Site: brandenburg
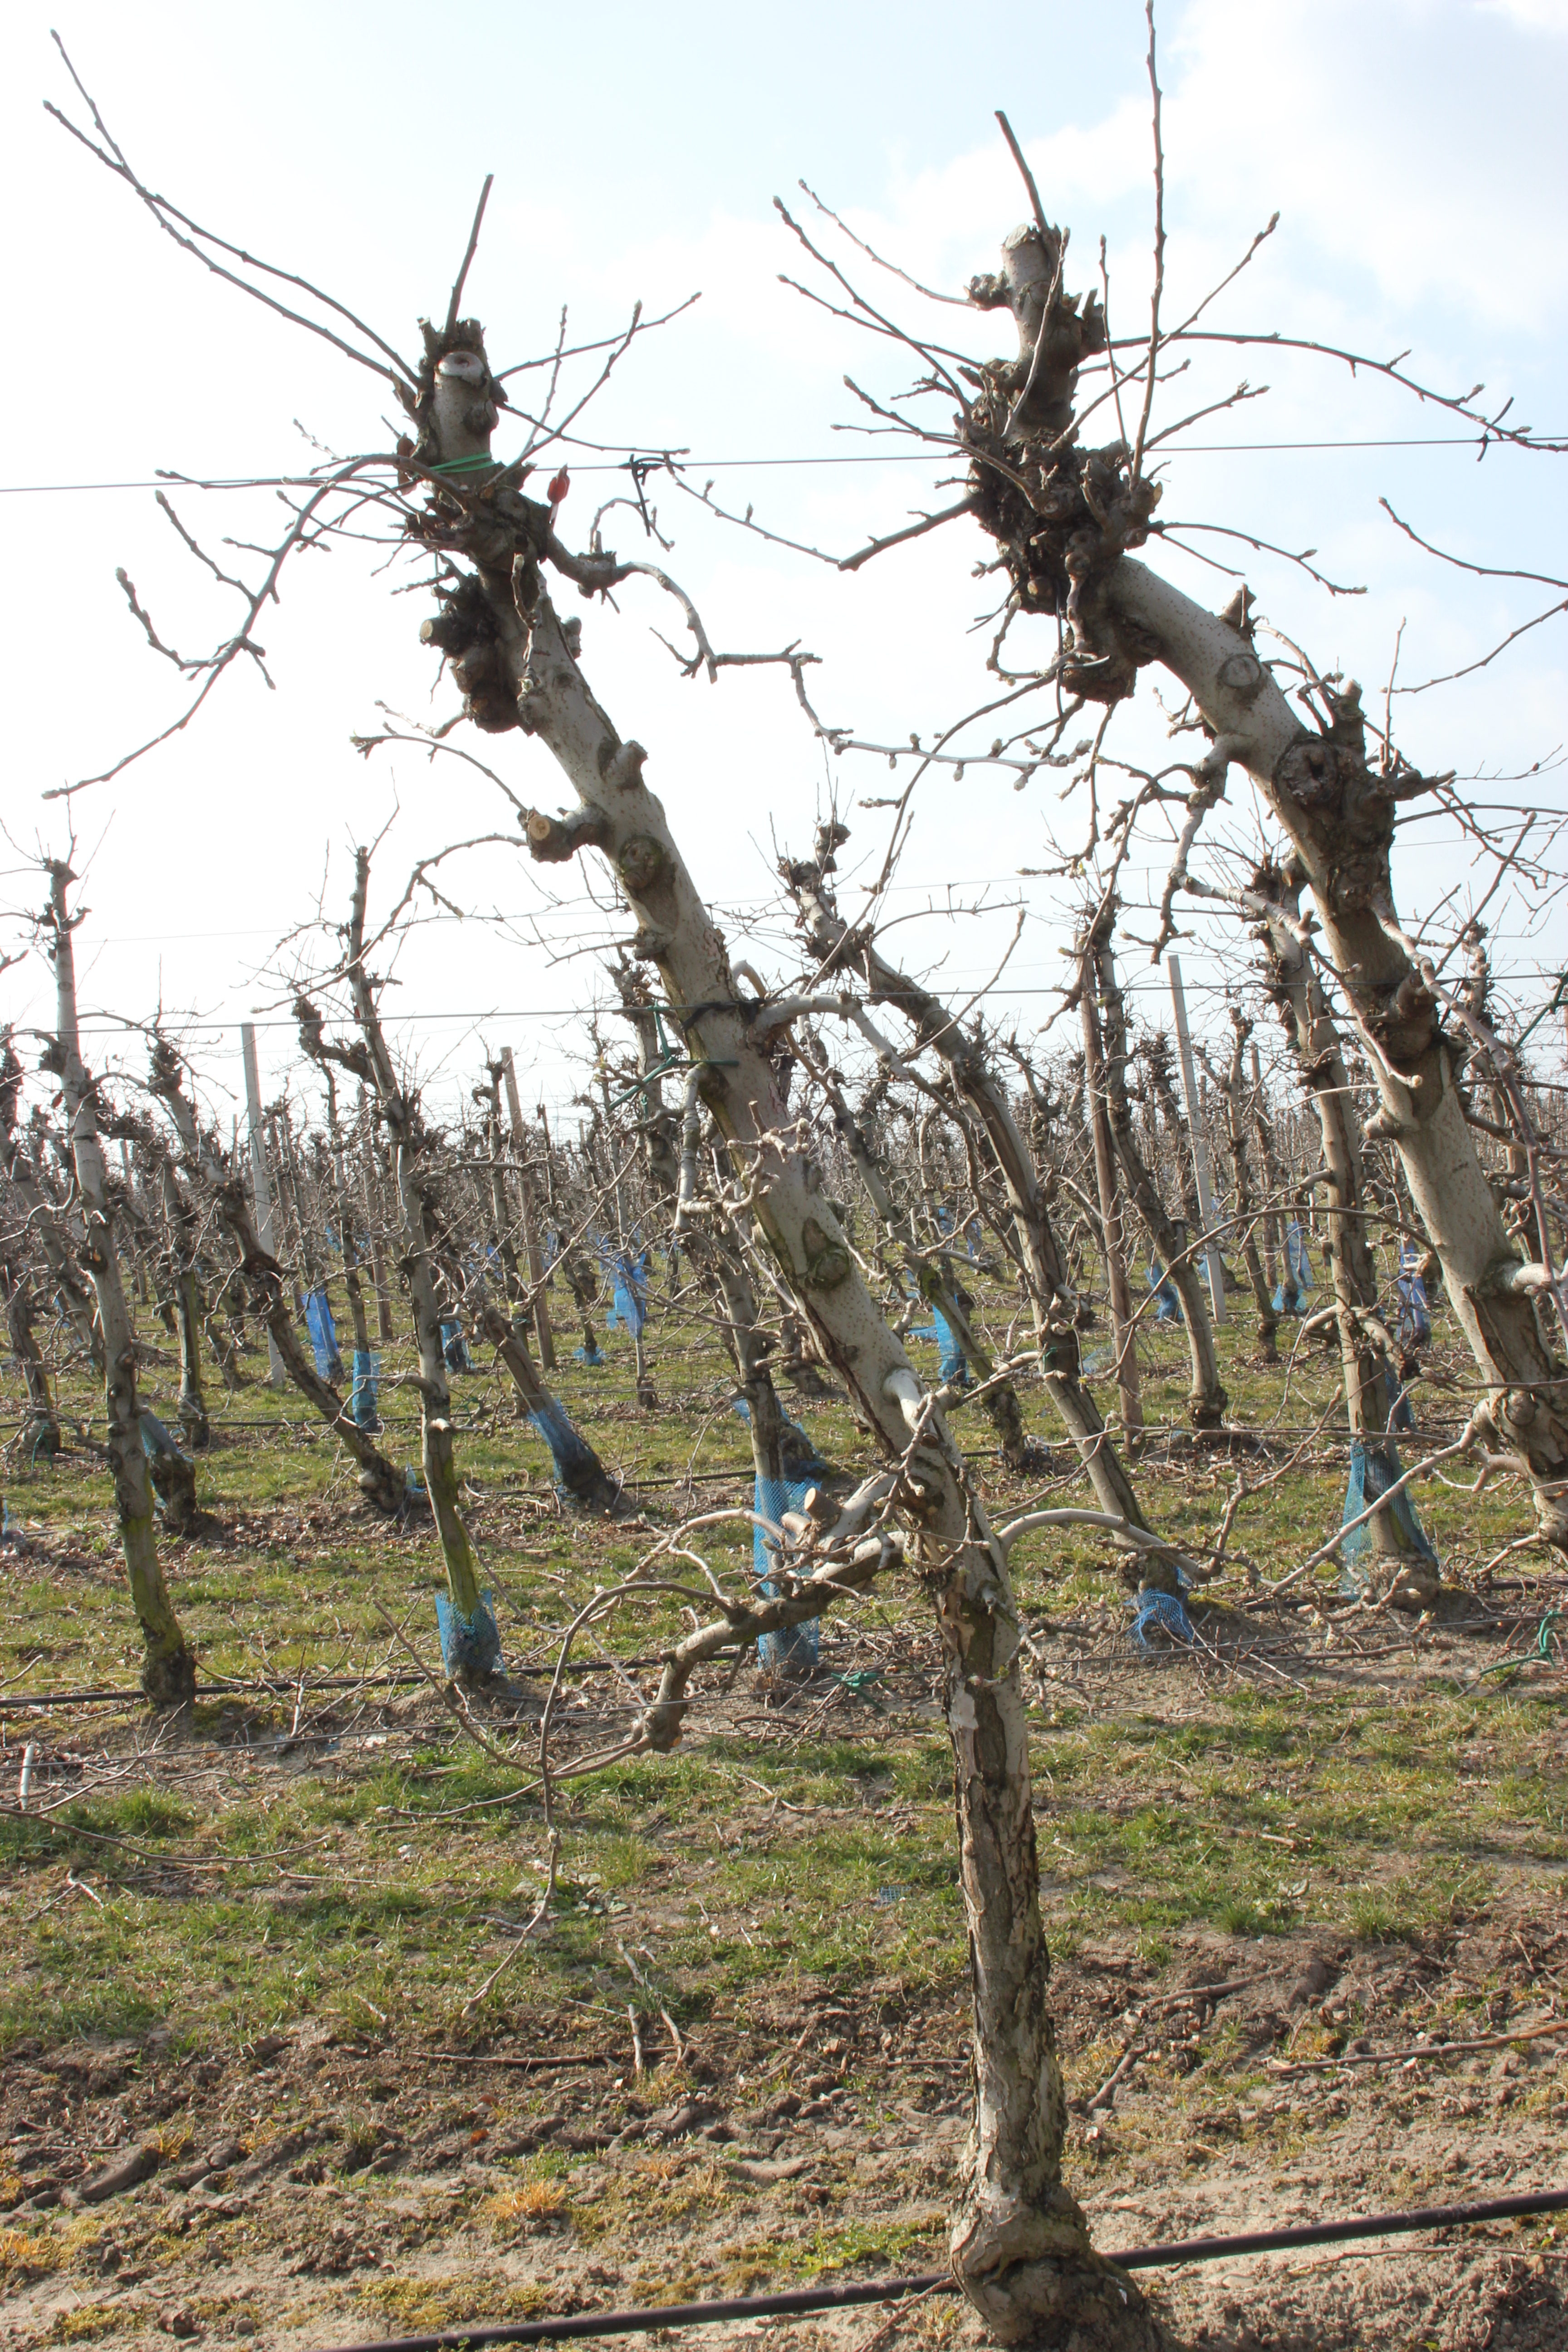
Growth stage (BBCH 03): Bud development